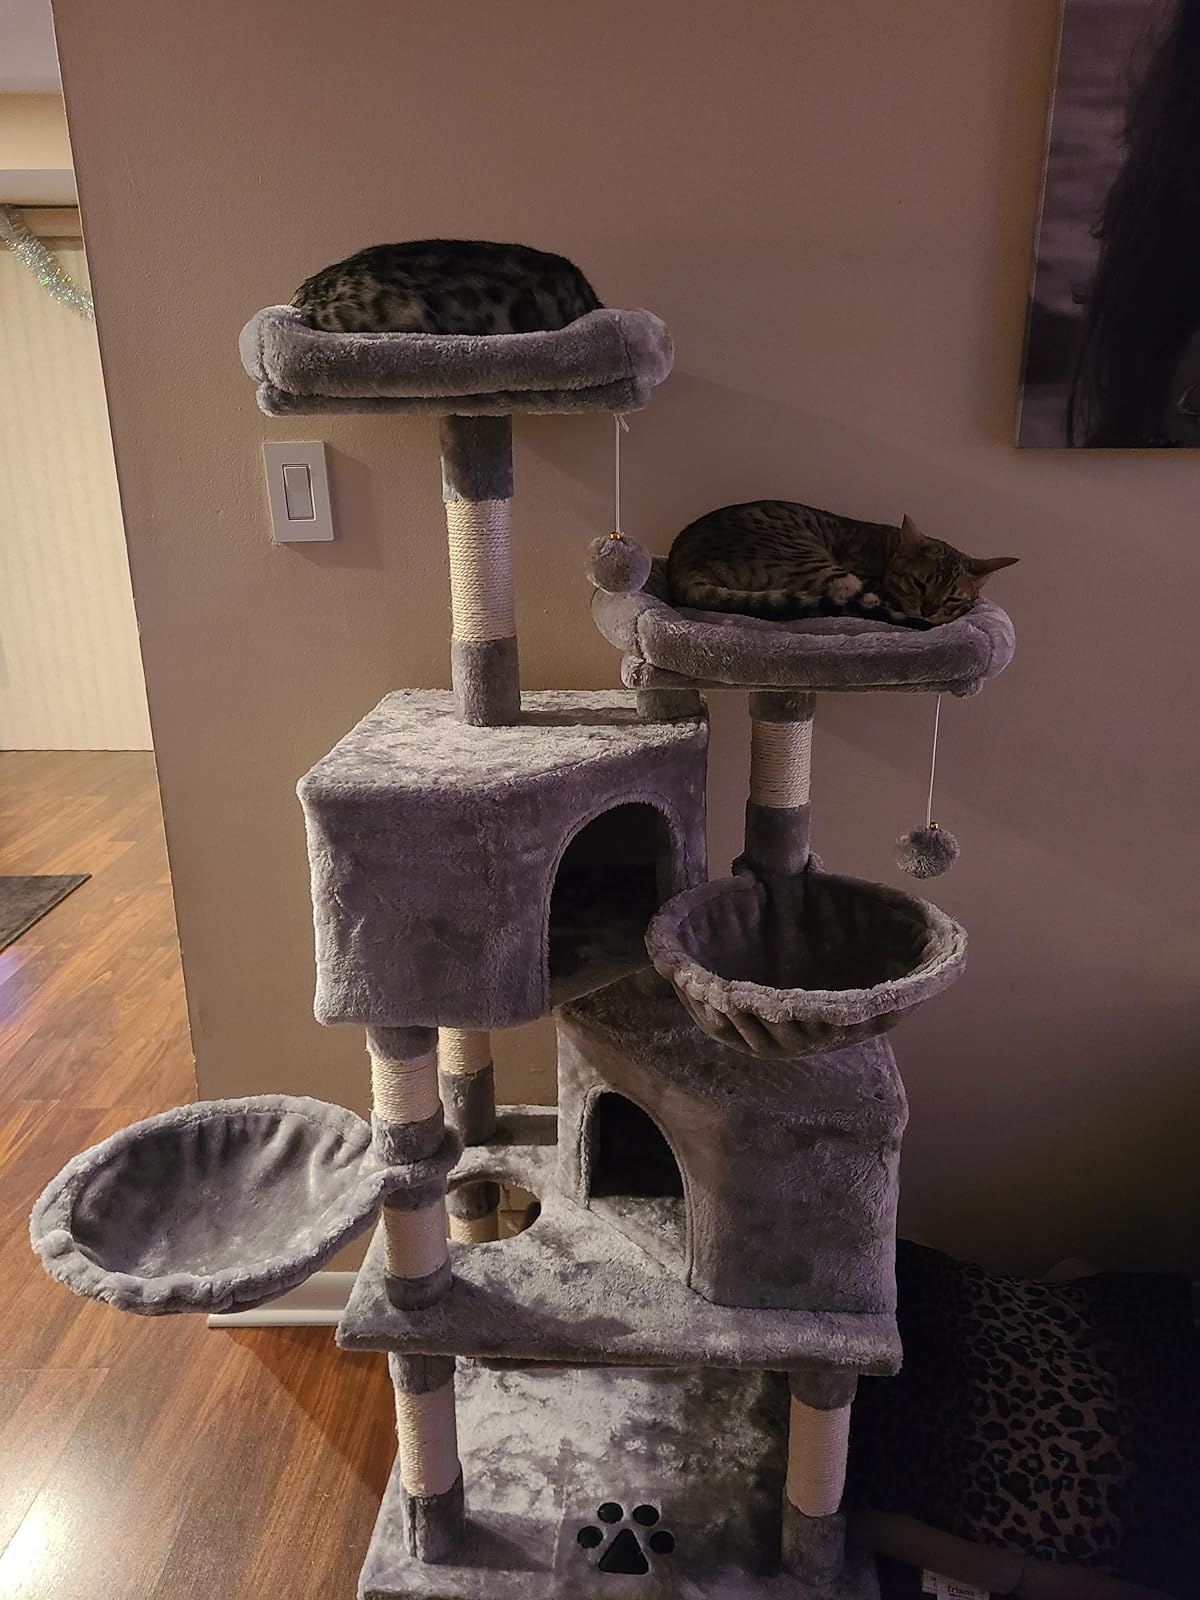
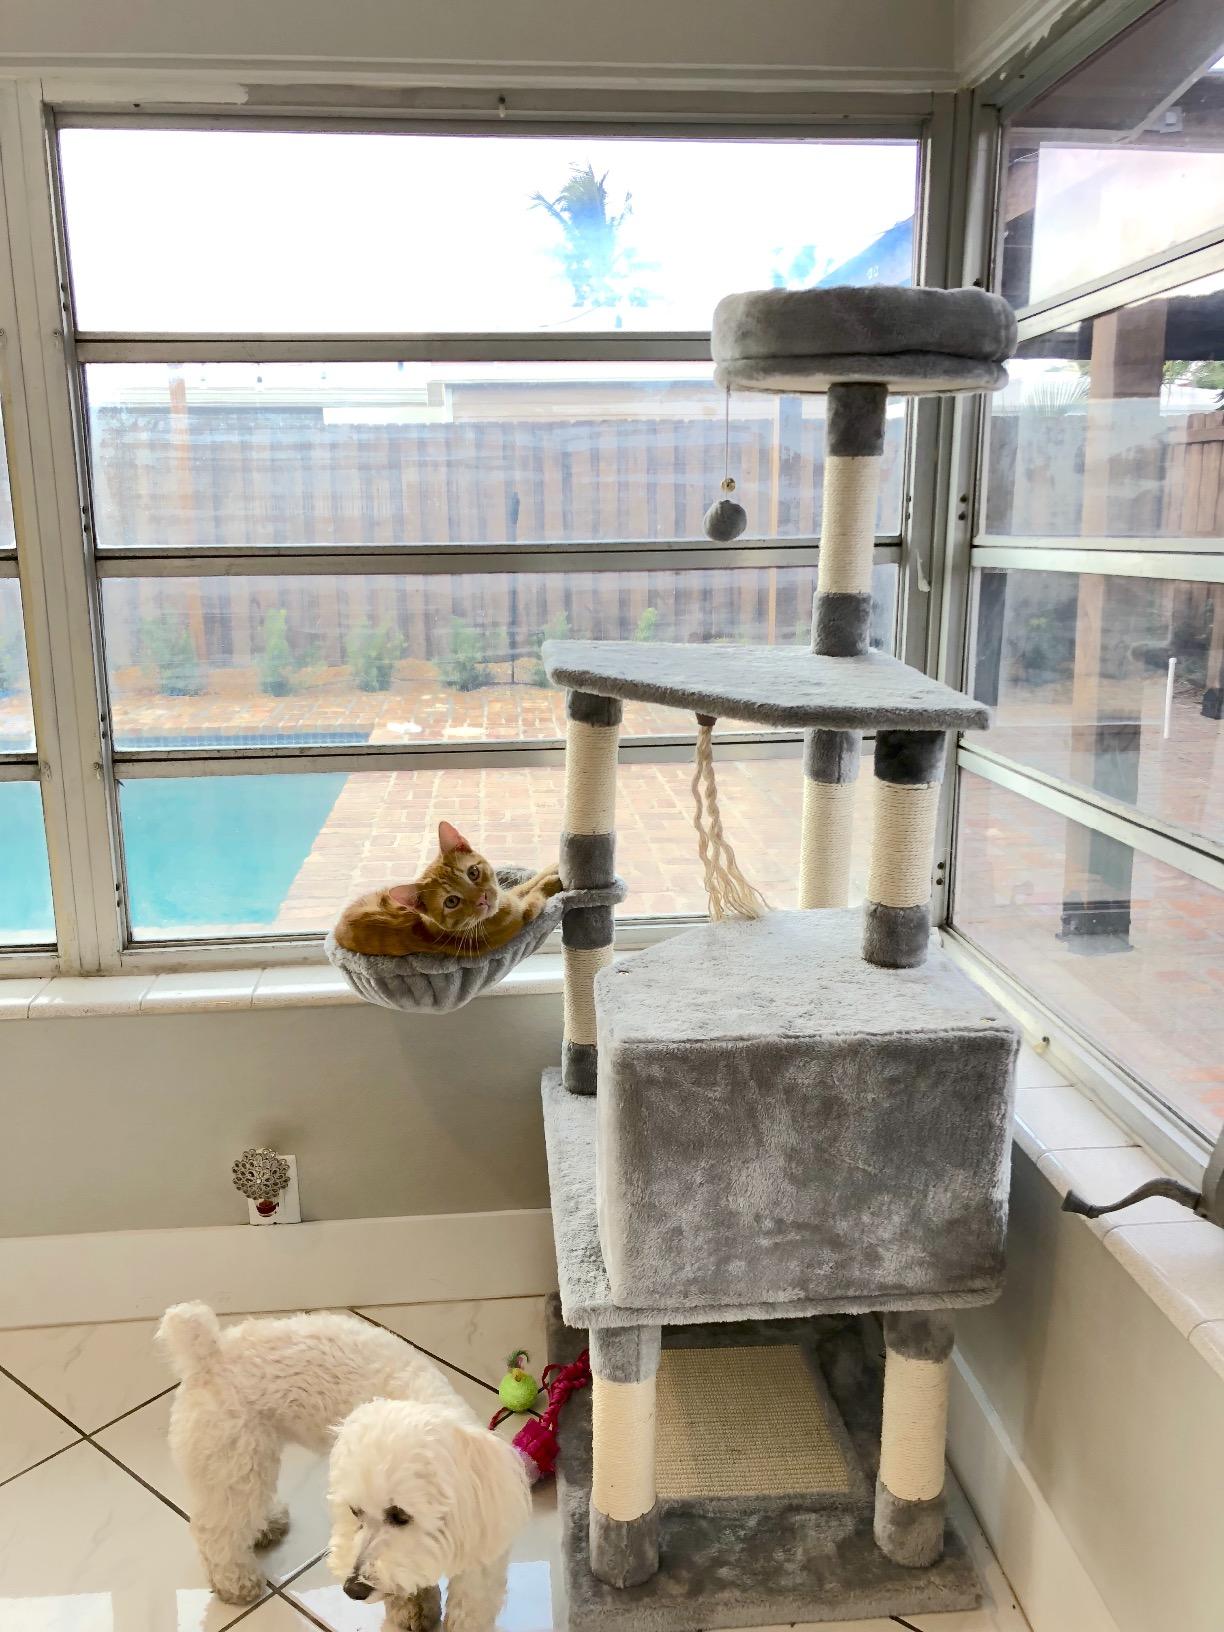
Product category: items_cat tree
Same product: no